Artémire (tragedy)

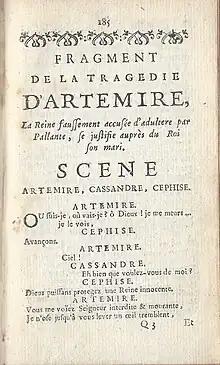
First publication of two fragments of "Artémire", Amsterdam 1724

" Artémire " was Voltaire's second tragedy in five acts. When it failed at its premiere on February 15 1720 at the Comédie-Française, Voltaire withdrew it and cancelled the printing.